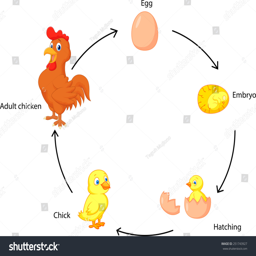
life cycle of a chicken for kids